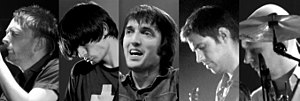
Radiohead
Radiohead (fra venstre mod højre): Thom Yorke, Jonny Greenwood, Colin Greenwood, Ed O'Brien og Phil Selway
"Radiohead er en britisk rockgruppe fra Oxford. Gruppens navn er taget fra sangen ""Radio Head"" af Talking Heads. Gruppen består af Thom Yorke, Ed O'Brien, Jonny Greenwood, Jonny Greenwoods bror, Colin Greenwood og Phil Selway.